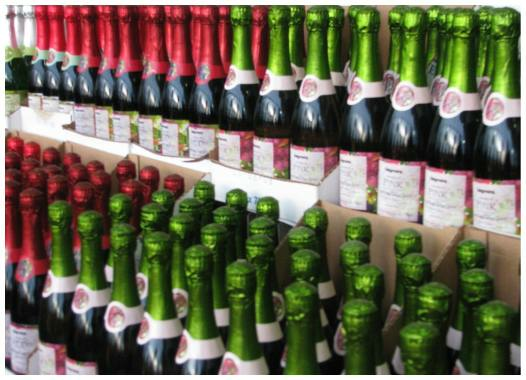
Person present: No